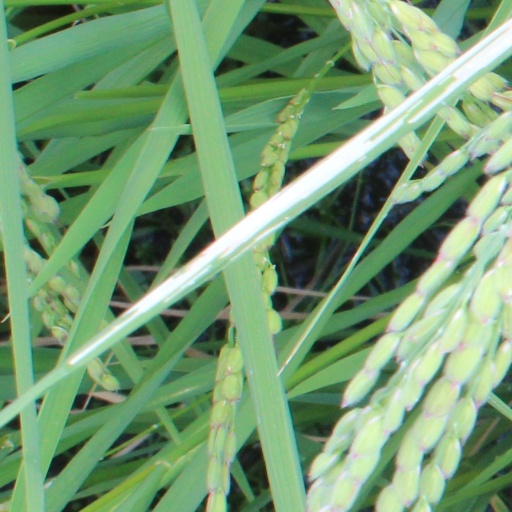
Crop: rice